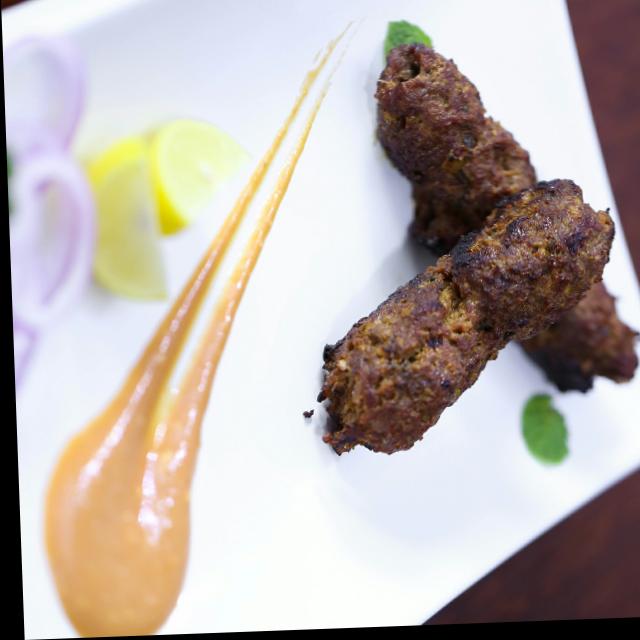
Dish: kebab